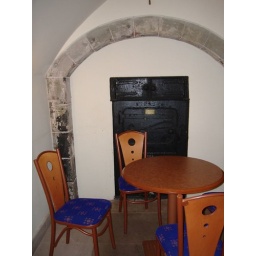
remaining door from the original oven in the house...this space is now used as a canteen rest area